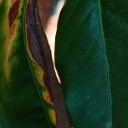
Label: Phoma